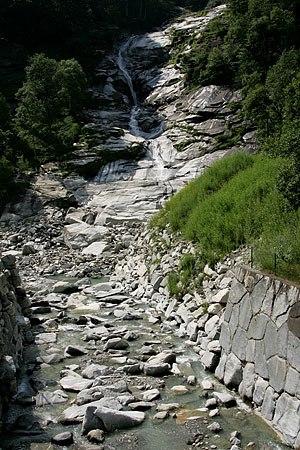
La Grosses Wasser se jette dans la Doveria à Gondo